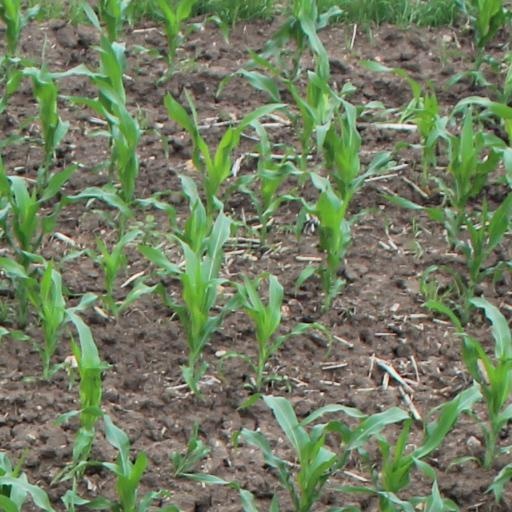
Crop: maize; corn